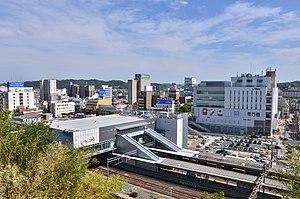
La gare d'Iwaki est une gare ferroviaire de la ville d'Iwaki, dans la préfecture de Fukushima au Japon. Elle est gérée par la compagnie JR East.